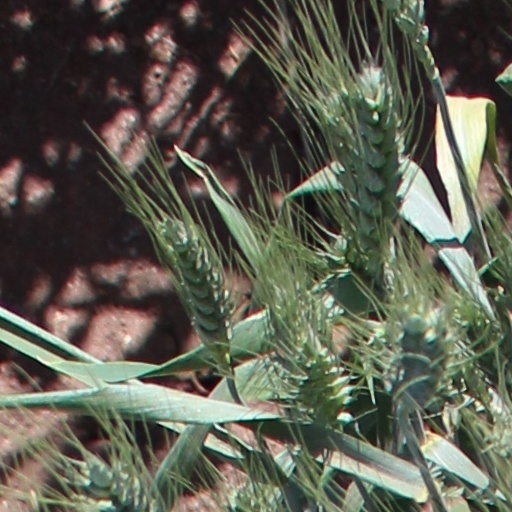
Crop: wheat